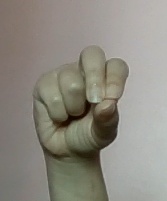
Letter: gaaf